Scargo Tower

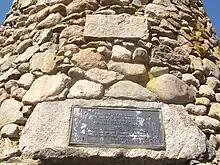
The Scargo Tower plaque

A plaque placed above the entrance to the tower reads, "This tower and hilltop were given to the town of Dennis in 1929 as a memorial to Charles Tobey (1831–1888) and Francis Bassett Tobey (1833–1913). Loyal sons of the village of Dennis where their Tobey ancestors settled in 1678."